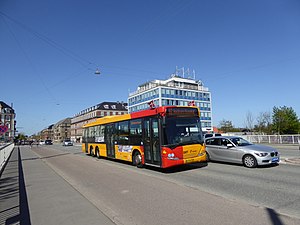
Linje 1A
Linje 1A på Svanemøllebroen.
Linje 1A er en buslinje i København, der kører mellem Avedøre st. og Hellerup st. Linjen er en del af Movias A-busnet og er udliciteret til Arriva, der driver linjen fra sit garageanlæg Ryvang. Med ca. 9,8 mio. passagerer i 2019 er den en af de mest benyttede af Movias buslinjer. Linjen betjener blandt andet Hvidovre, Vigerslev, Vesterbro, Nørrebro, Østerbro og Hellerup.